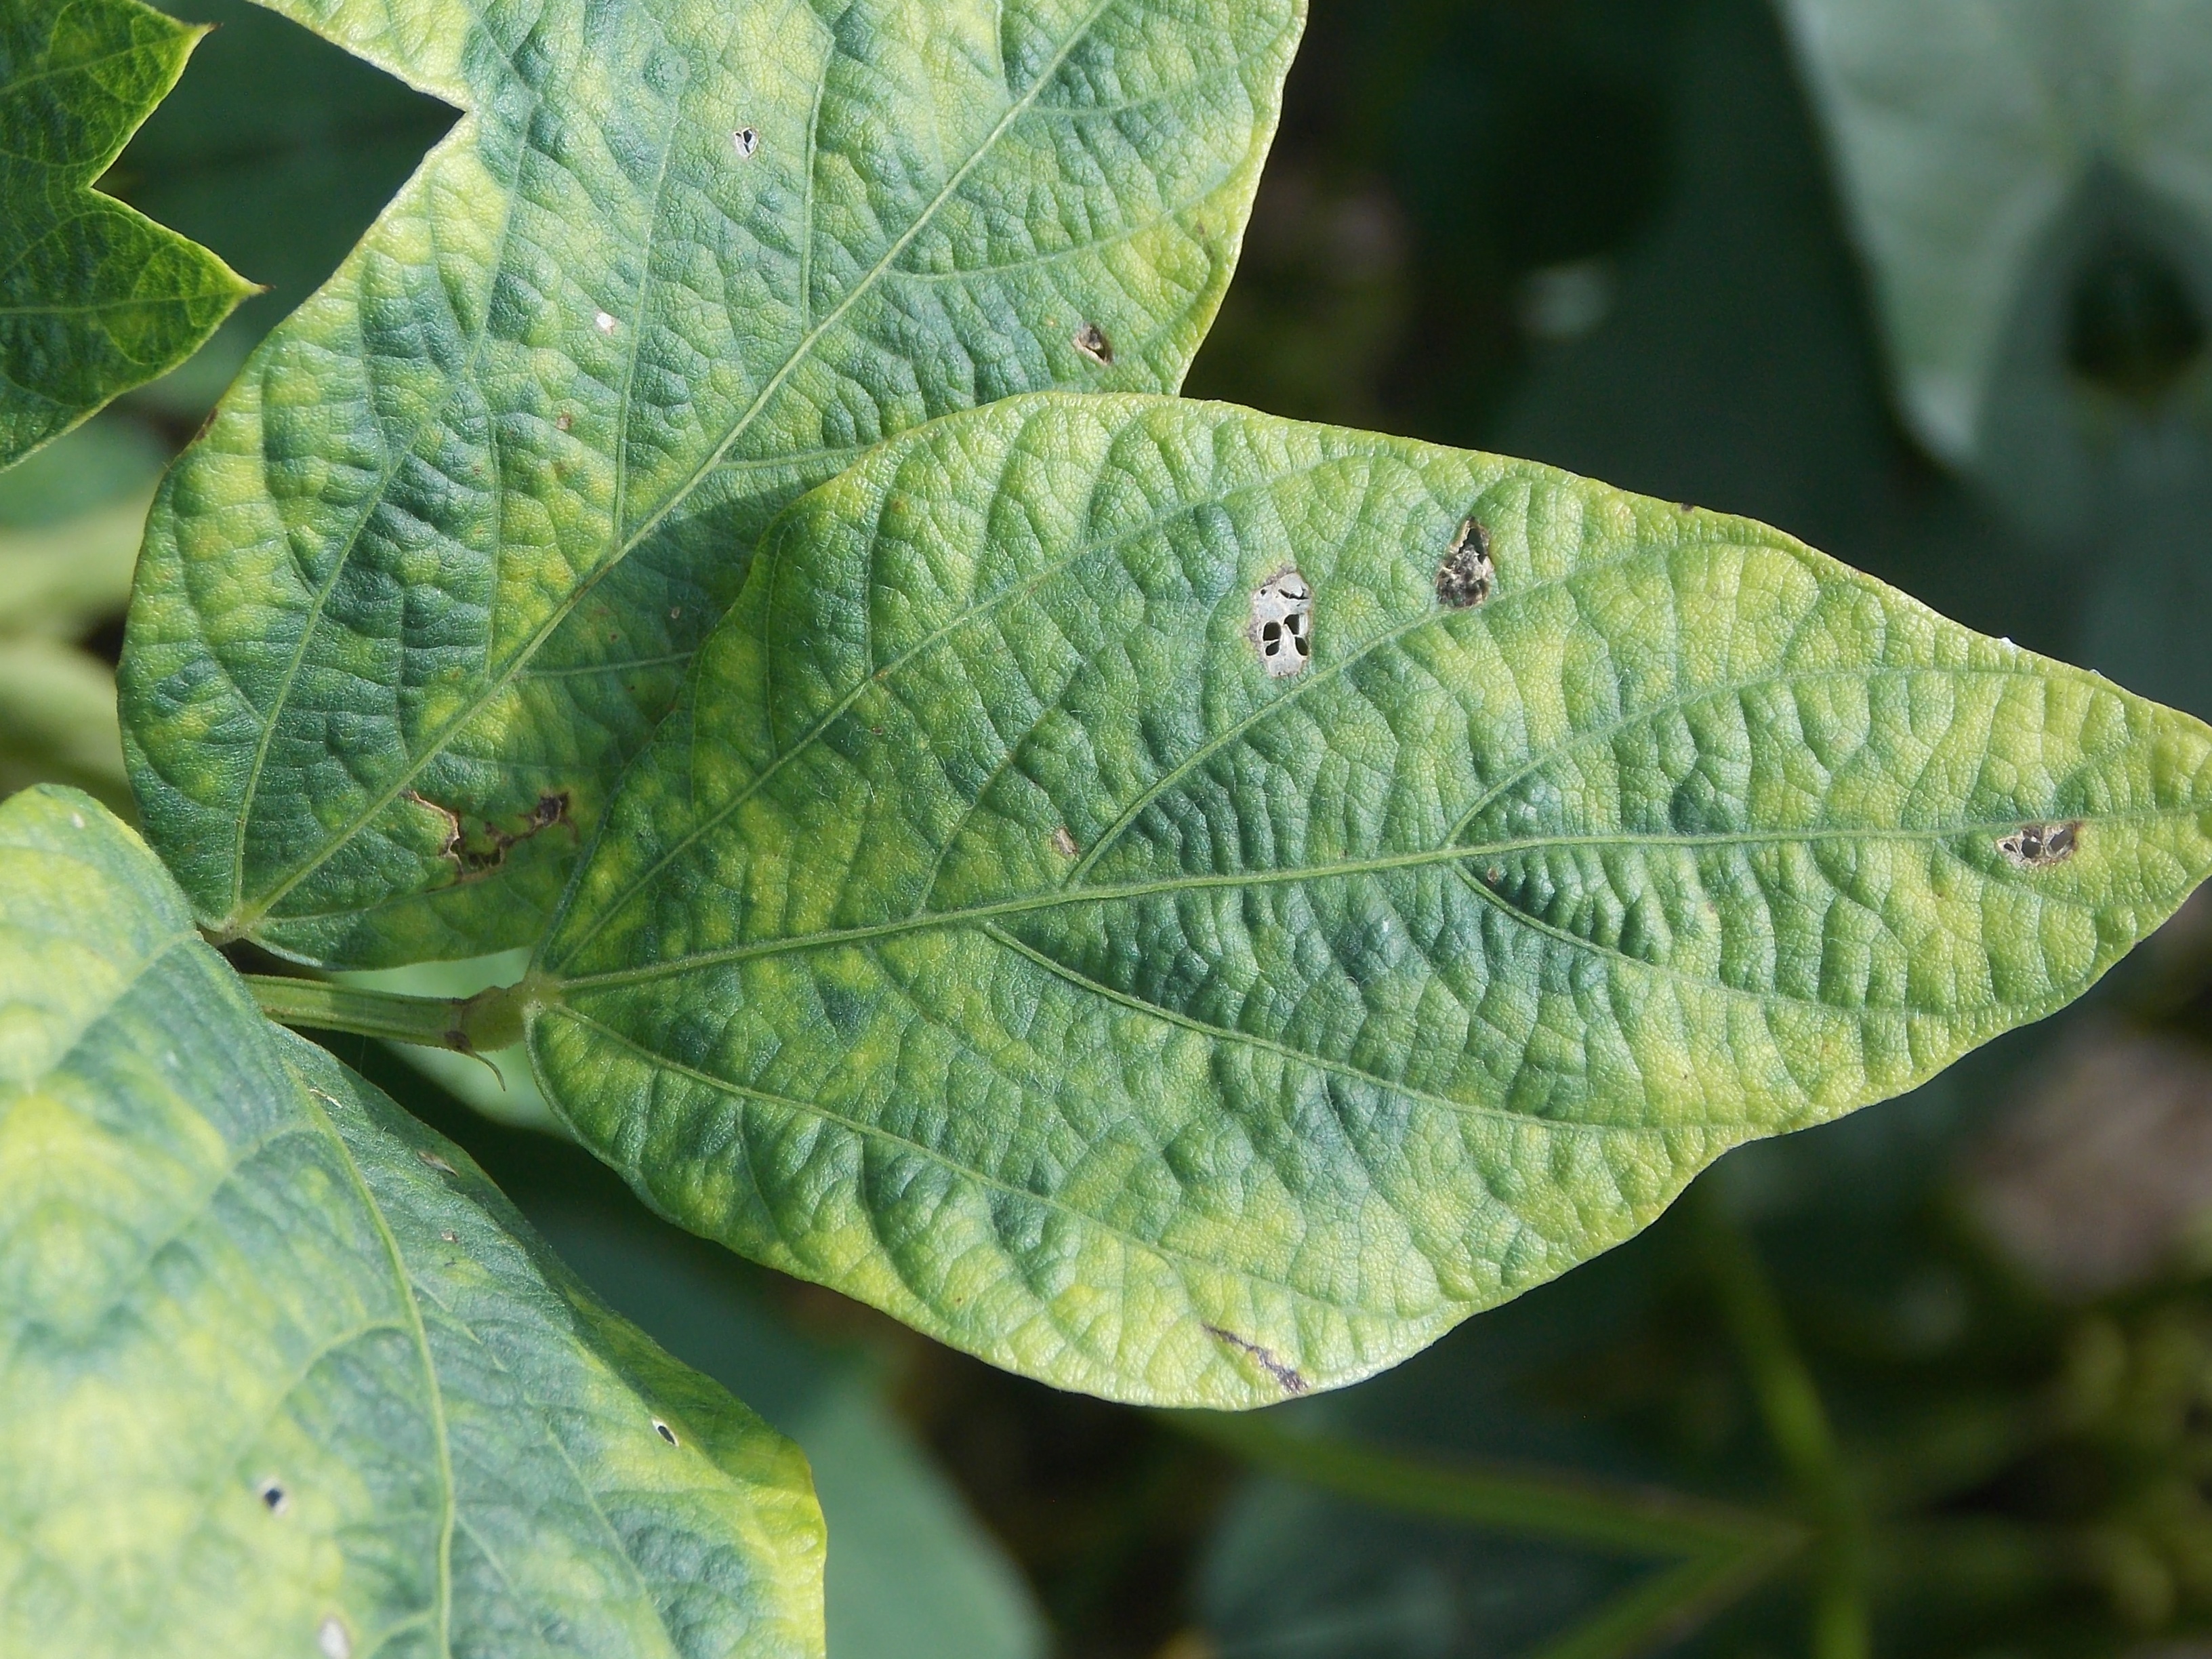
Label: Disease